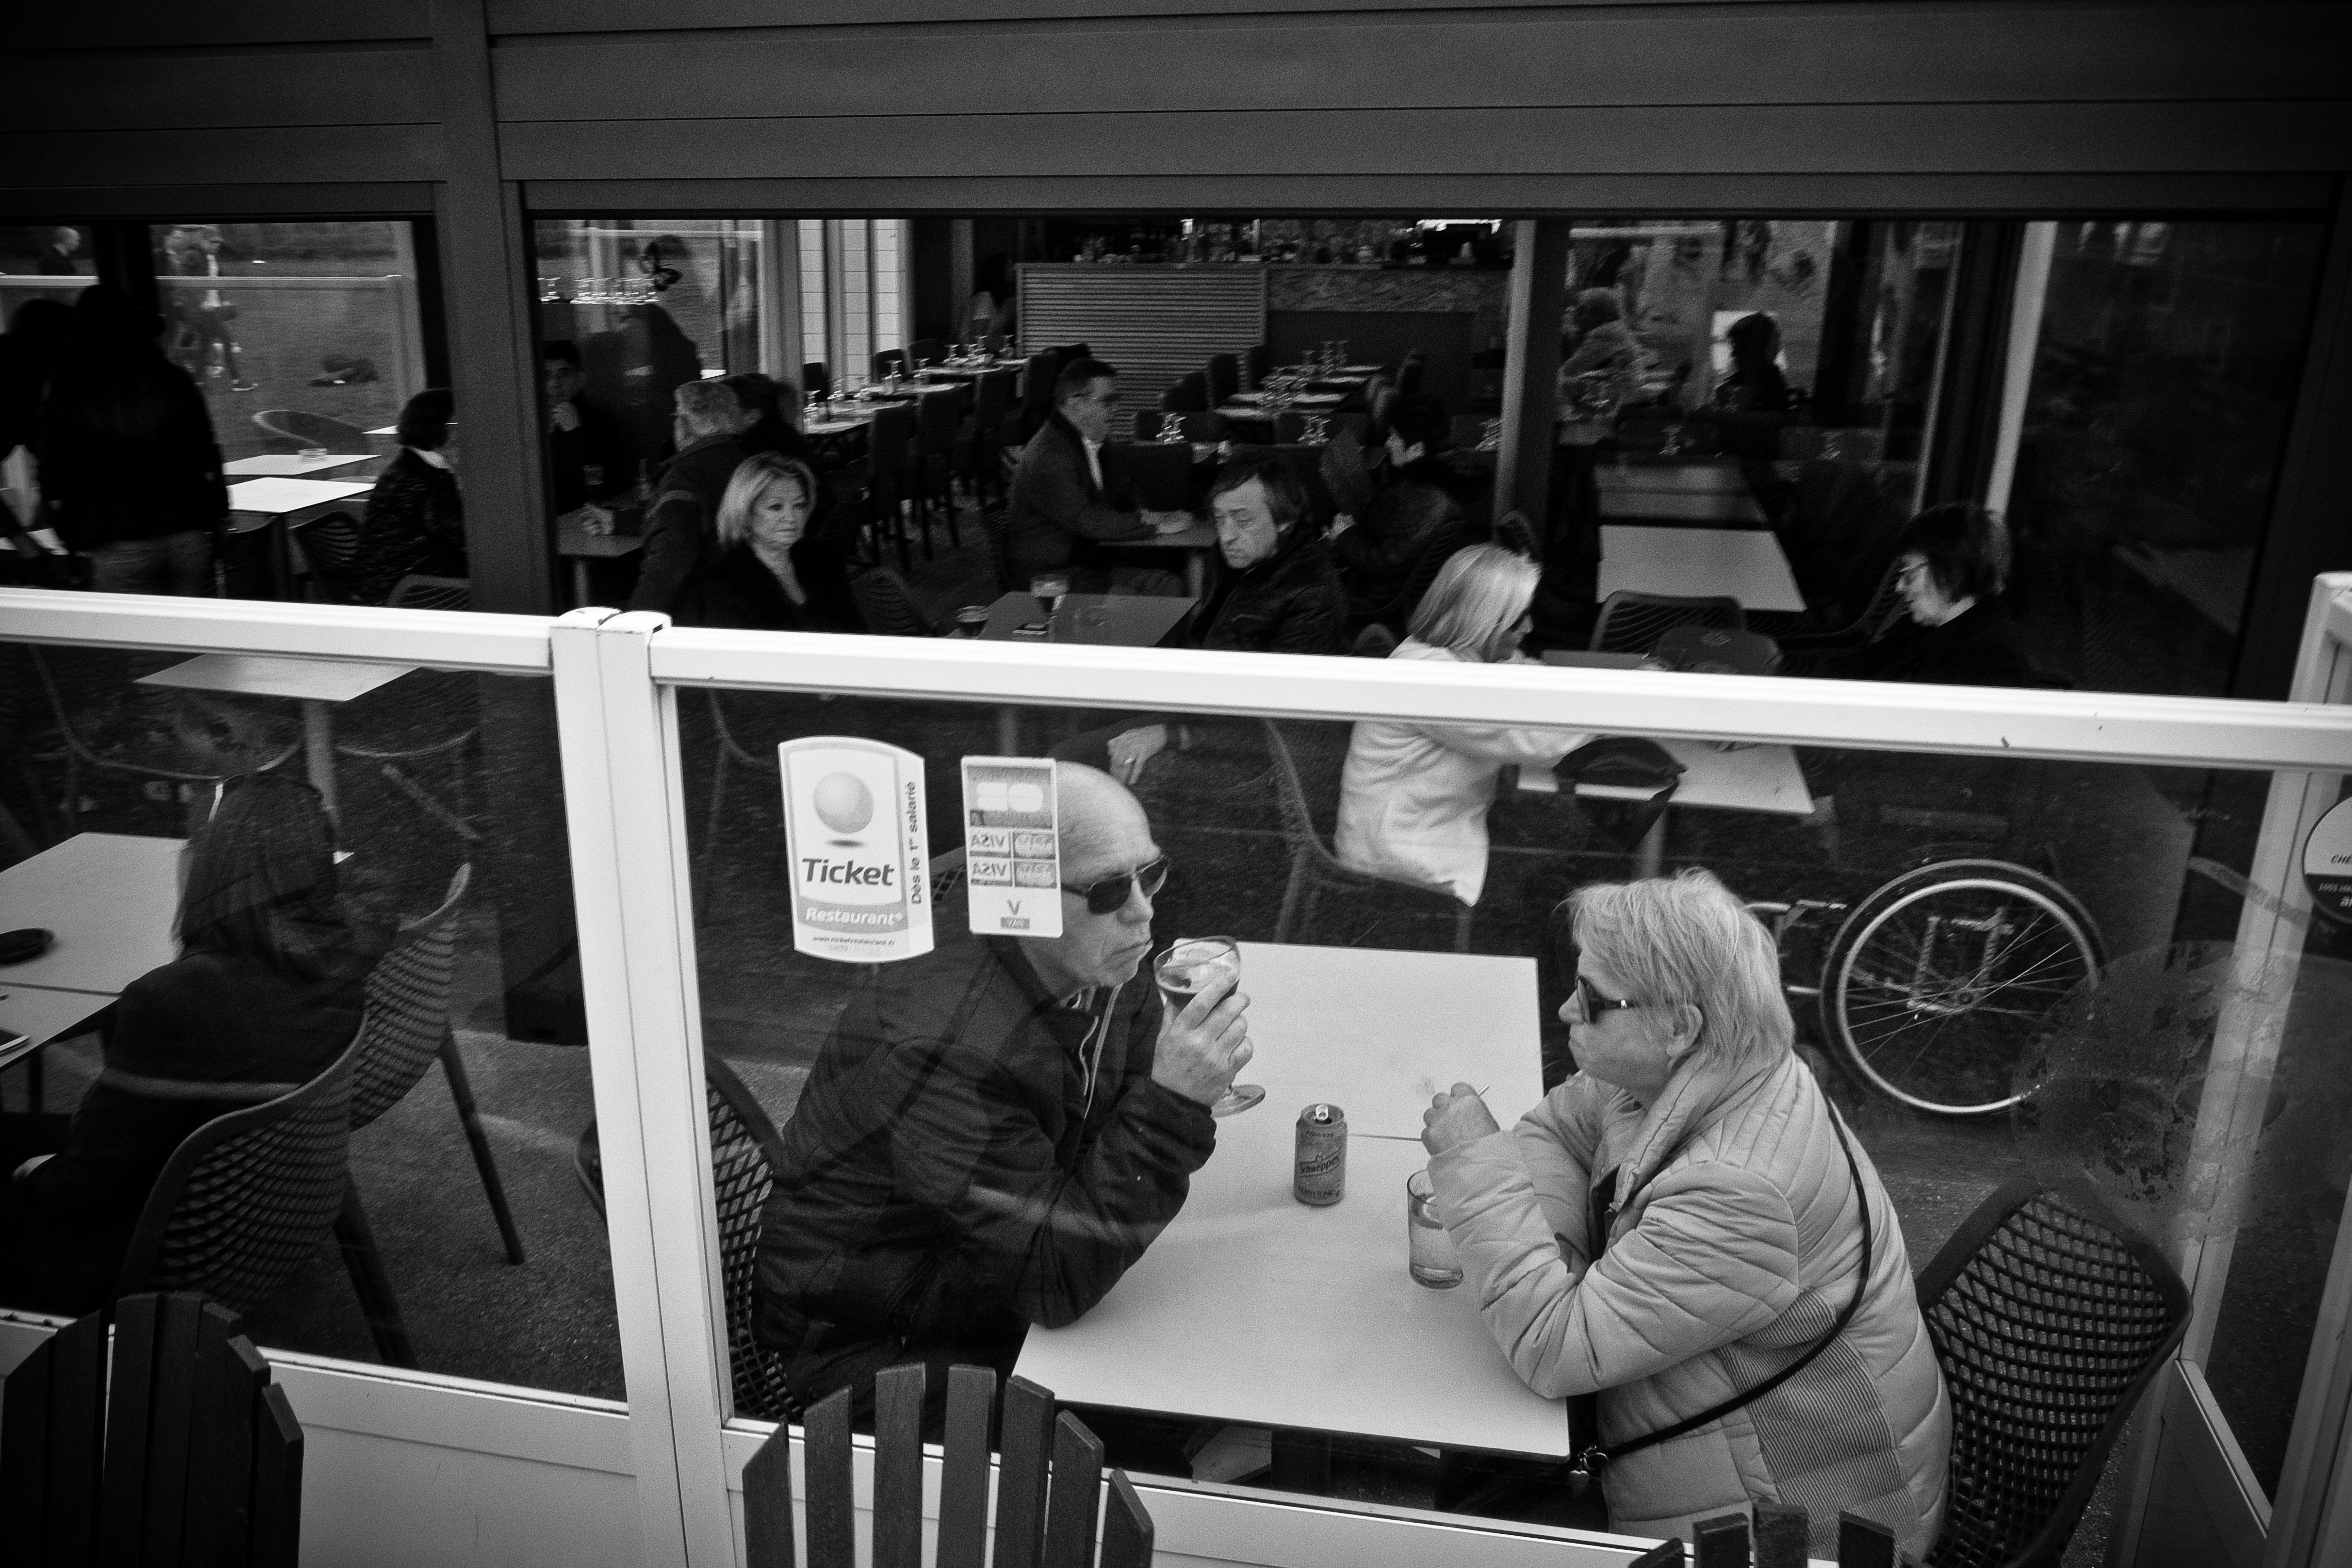
black and white, white, street, photography, urban, travel, france, fujifilm, black, monochrome, bw, blackandwhite, blackwhite, ngc, photograph, normandy, image, fuji, stphotographia, fujixt1, fujix, noireblanc, lehavre, monochrome photography, film noir, single lens reflex camera